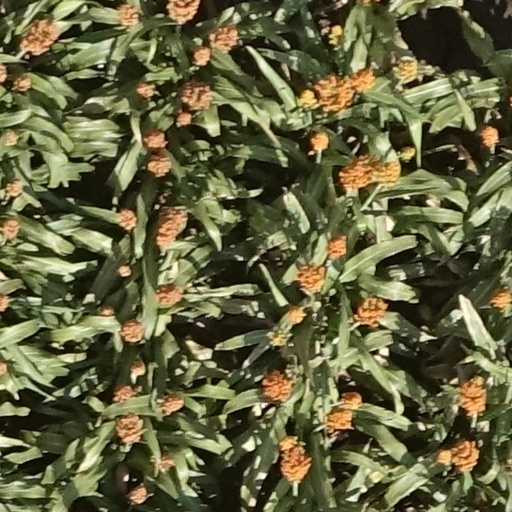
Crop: sorghum